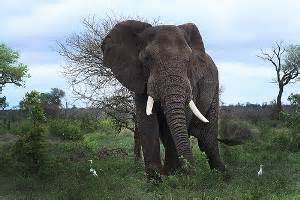
Label: elephant